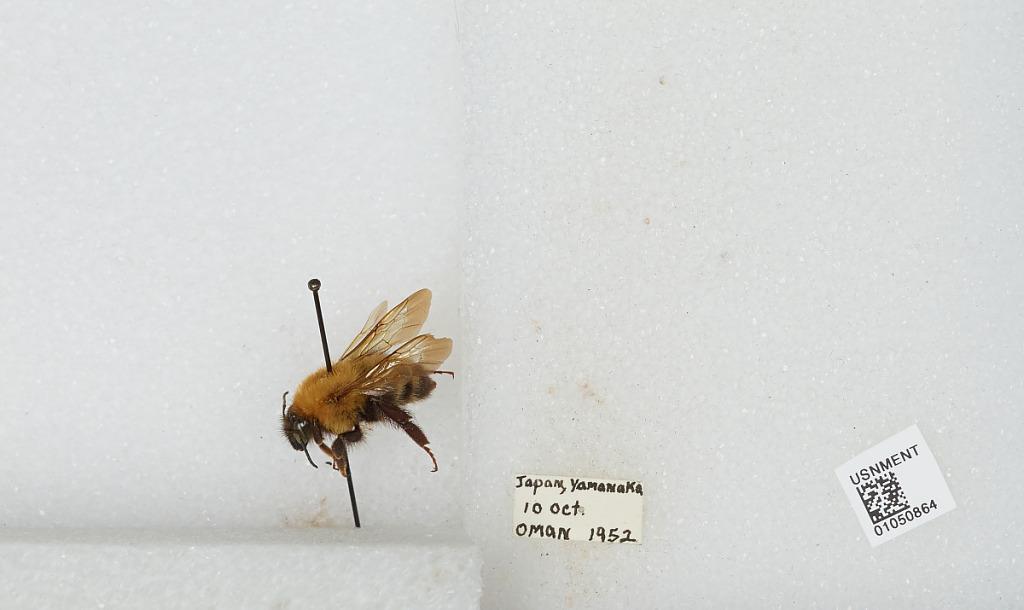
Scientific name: Bombus sp.
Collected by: Oman
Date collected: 1952-10-10
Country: Japan
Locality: Yamanaka